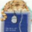
Label: cat